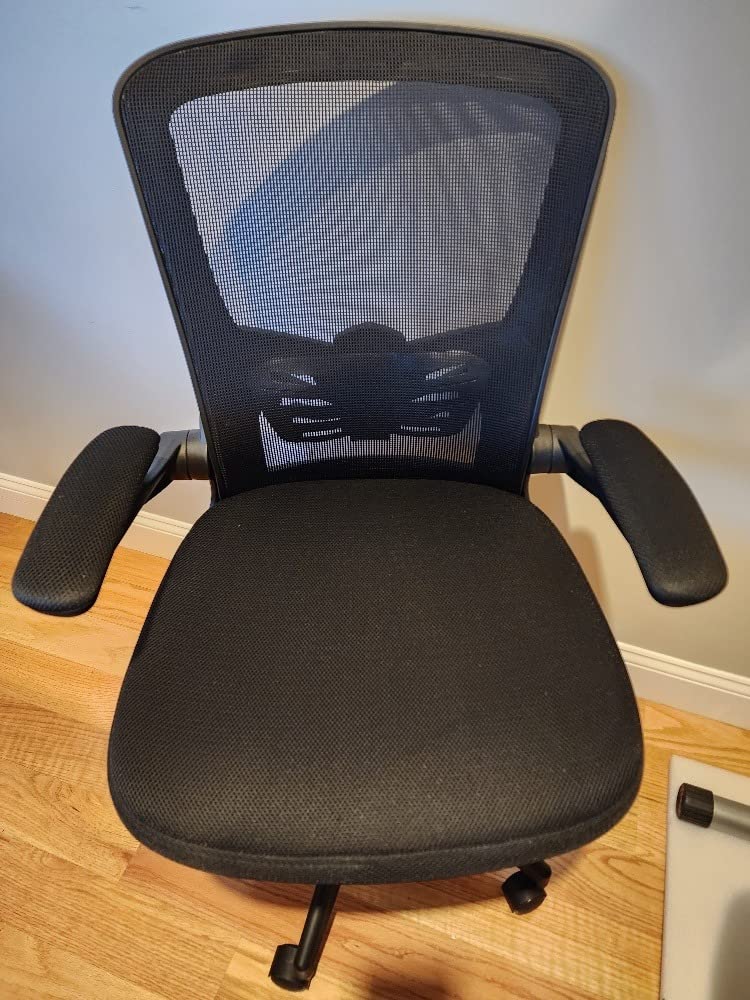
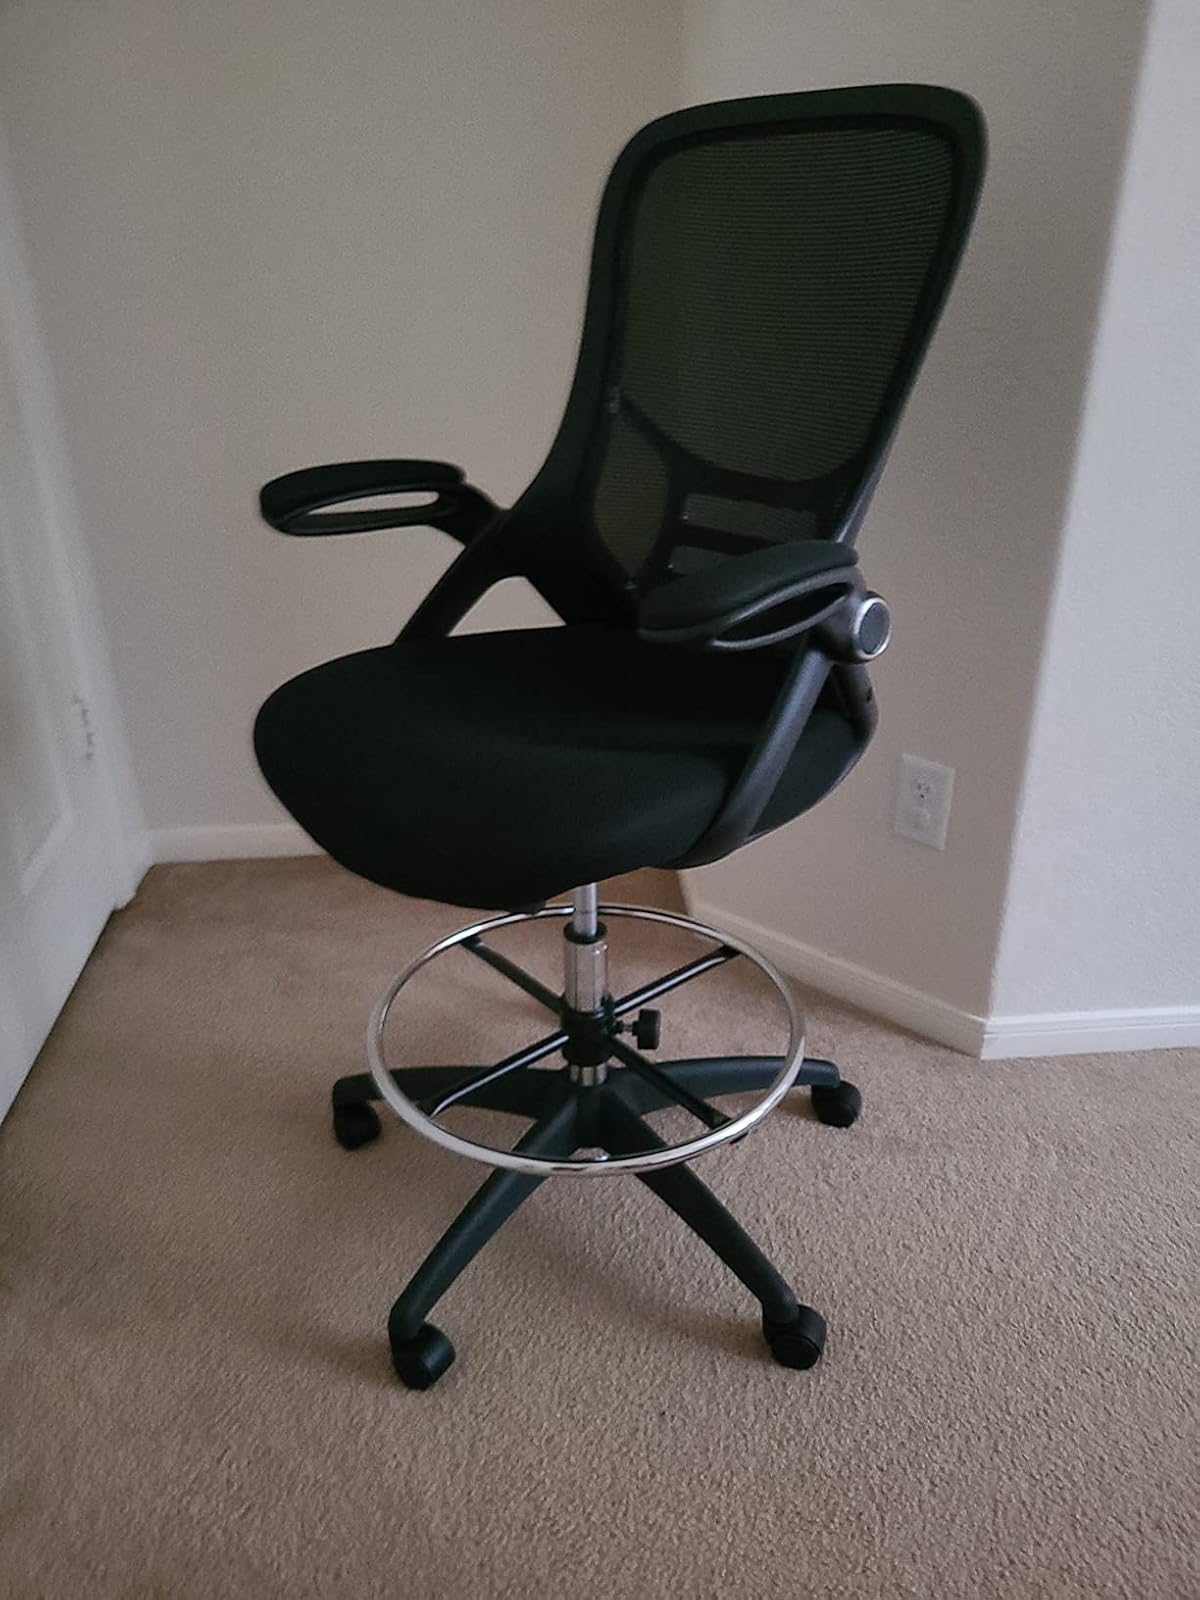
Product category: items_chair
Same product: no